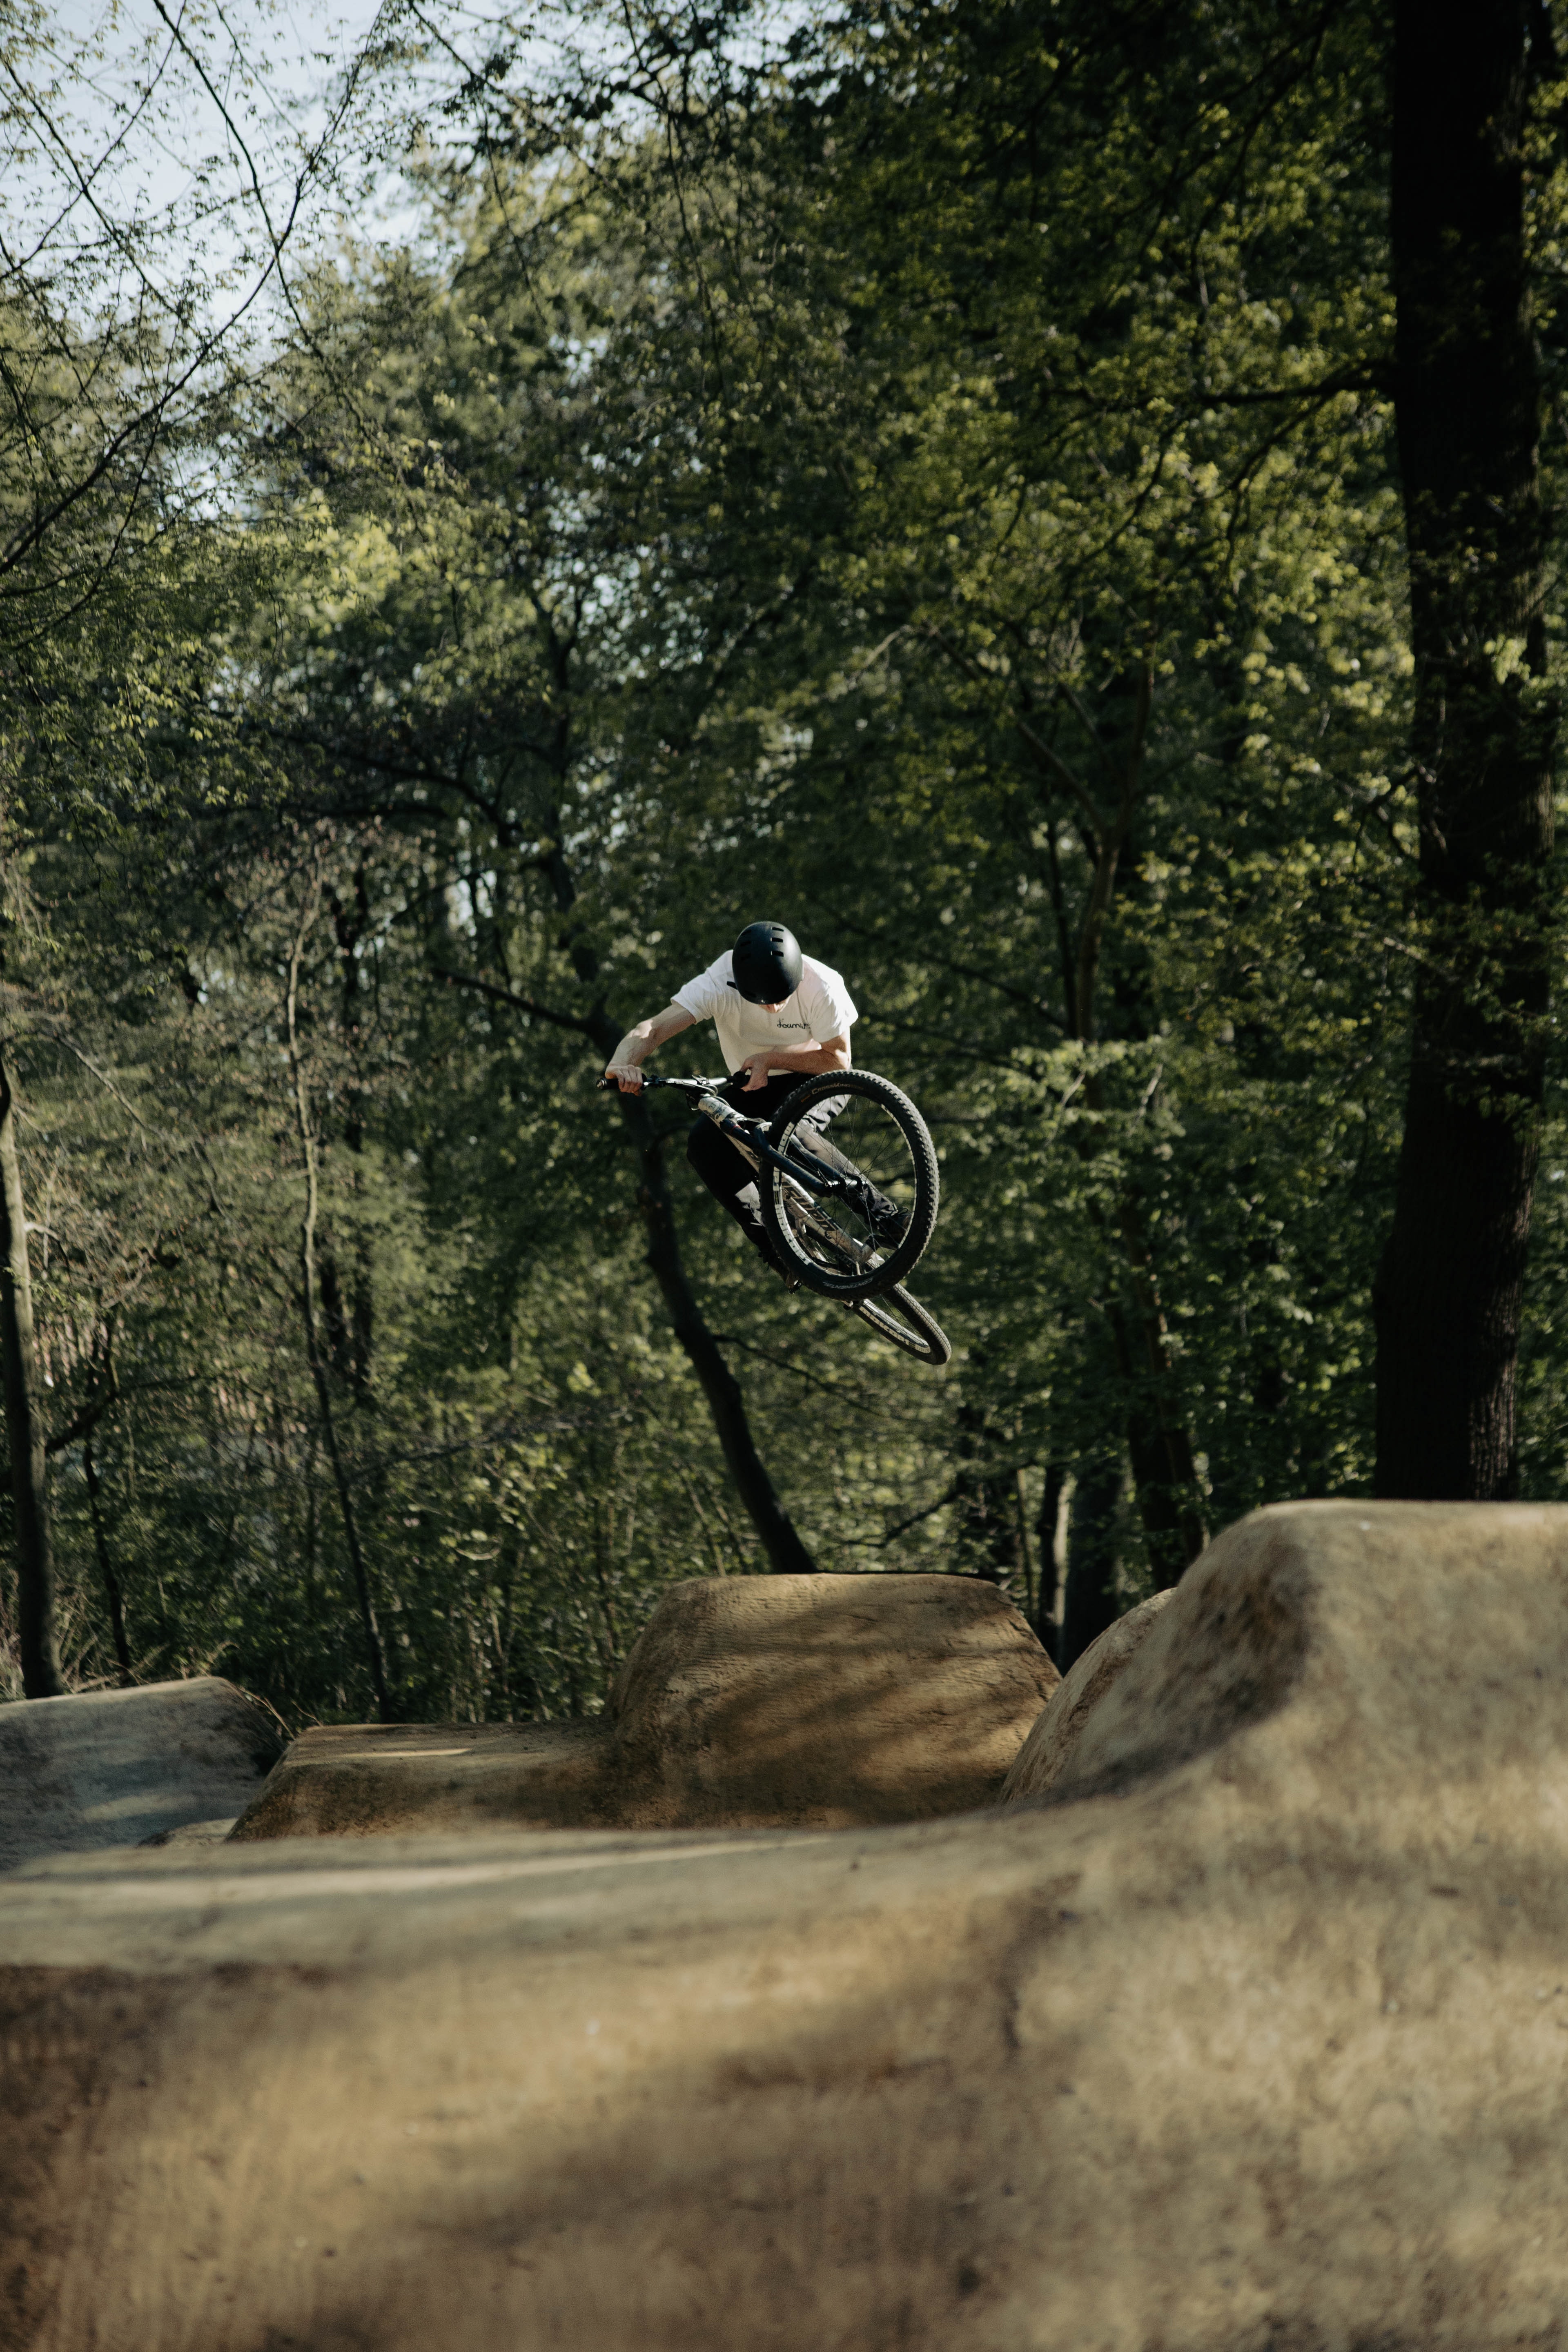
natural, bicycle, tire, wheel, helmet, bicycle wheel, sports equipment, bicycles equipment and supplies, tree, bicycle frame, racing, bicycle helmet, rolling, cycle sport, stunt performer, stunt, recreation, forest, cycling, woodland, bicycle racing, sports, soil, leisure, mountain biking, adventure, landscape, bmx racing, Dirt jumping, competition event, downhill mountain biking, extreme sport, jungle, trail, mountain bike, bicycle motocross, jumping, freestyle bmx, individual sports, endurance sports, old growth forest, freeride, street sports